Cynthia Bailey

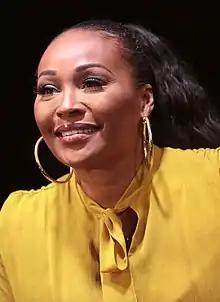
Bailey in 2019

Cynthia Denise Bailey (born February 19, 1967) is an American model, reality television personality, podcaster and actress. Born and raised in Alabama, she moved to New York City at the age of 18 to pursue a modeling career. There, she signed a five-year contract with Wilhelmina Models, and subsequently appeared as a model in various magazines and advertising campaigns. She worked as a runway model in Paris and Milan.